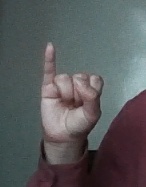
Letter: meem